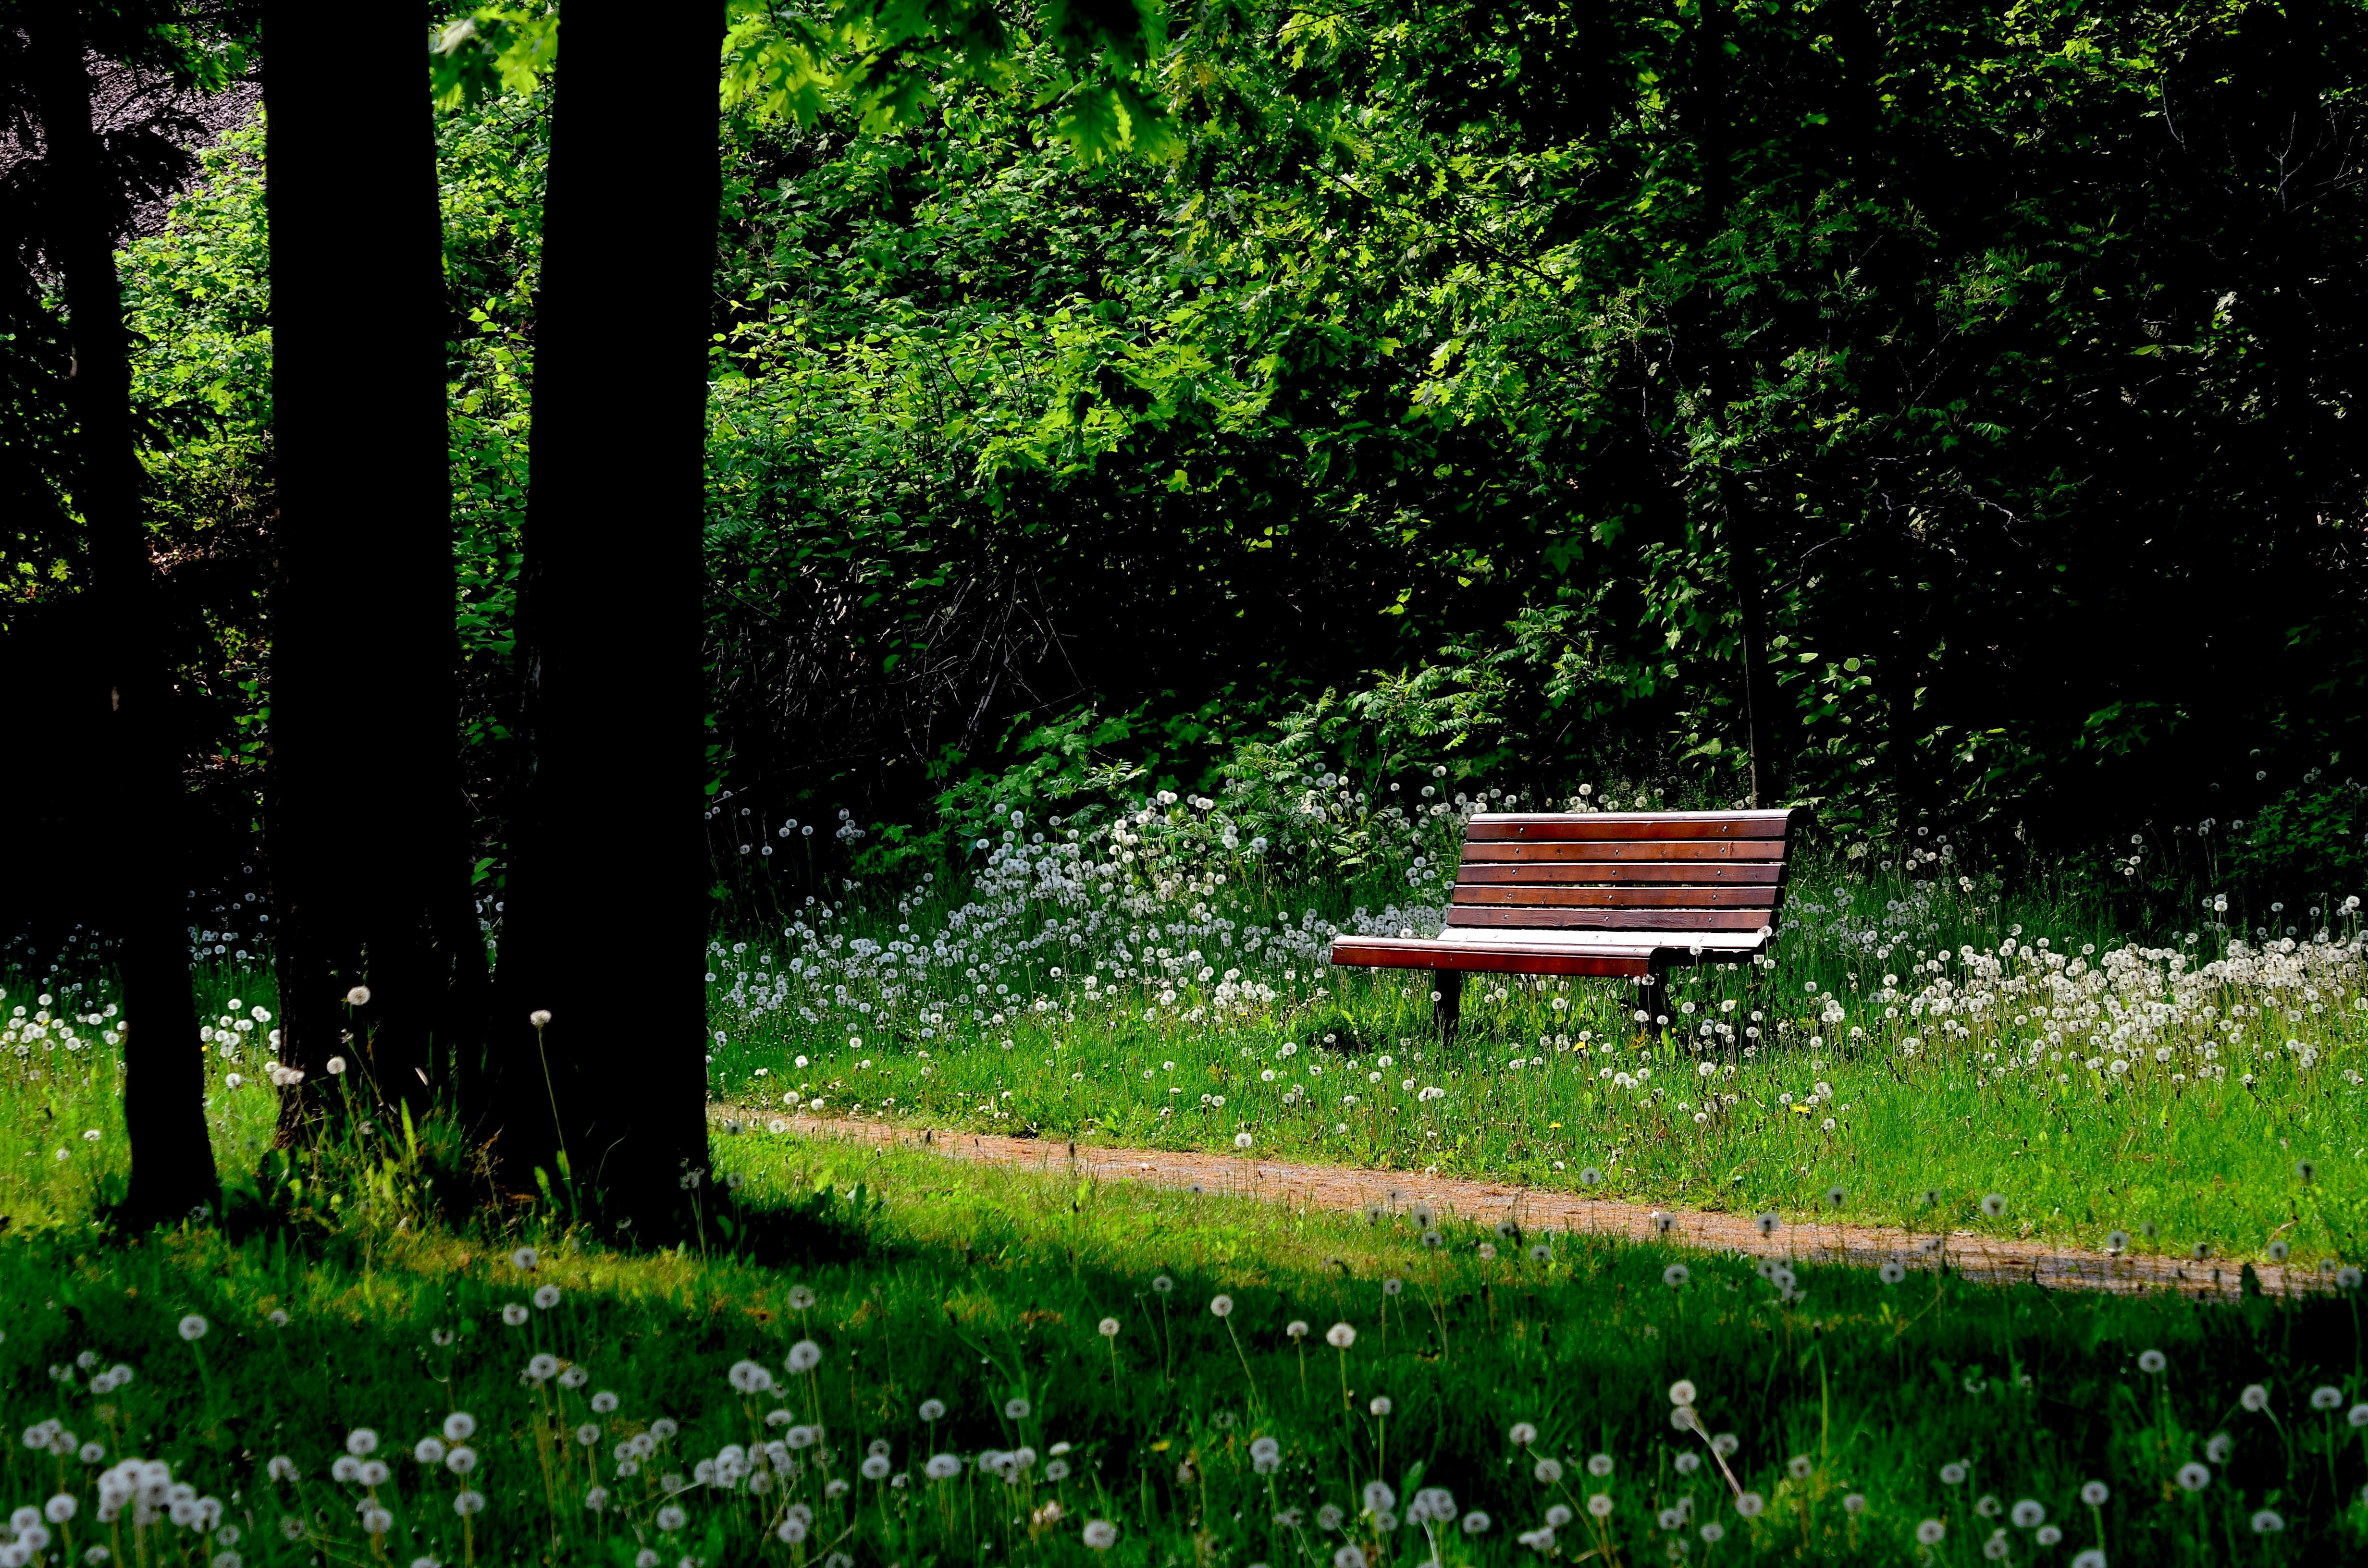
tree, nature, forest, grass, trail, bench, field, lawn, meadow, sunlight, leaf, flower, green, jungle, backyard, botany, garden, trees, leaves, woodland, habitat, rural area, natural environment